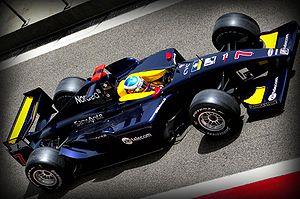
Christian Bakkerud, né à Copenhague le 3 novembre 1984 et mort à Tooting en Londres le 11 septembre 2011 des suites d'un accident de la route, est un pilote automobile danois.
Le GP2 Asia Series est un championnat de course automobile. Il s'agit de la déclinaison hivernale et asiatique du championnat de GP2 Series qui se dispute en Europe.
La Formule 1, communément abrégée en F1, est une discipline de sport automobile considérée comme la catégorie reine de ce sport. Elle a pris au fil des ans une dimension mondiale et elle est, avec les Jeux olympiques et la Coupe du monde de football, l'un des événements sportifs les plus médiatisés.